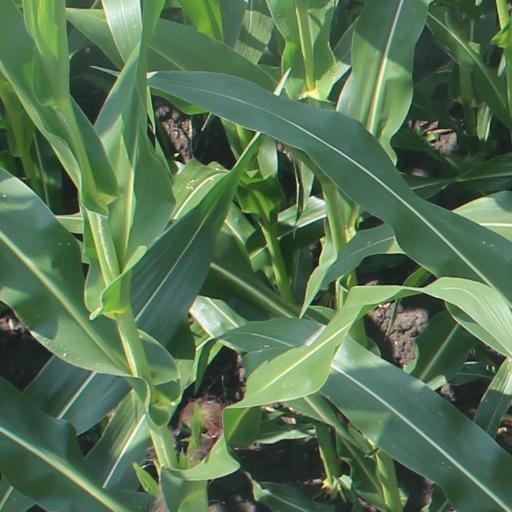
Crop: maize; corn